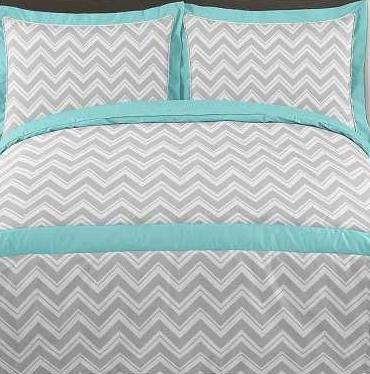
Texture: zigzagged